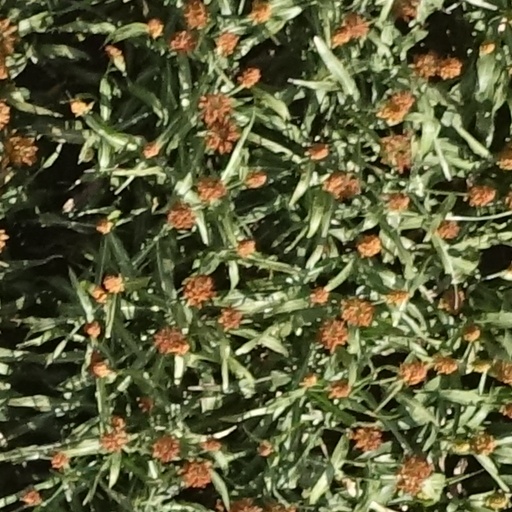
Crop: sorghum